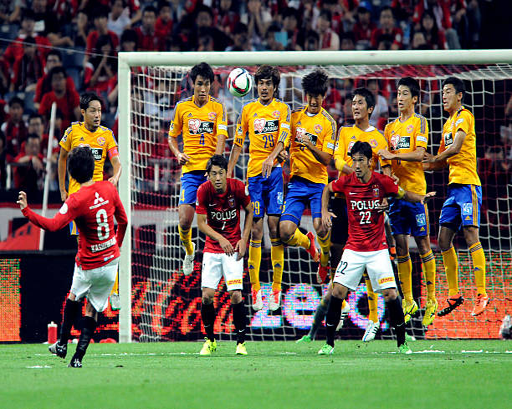
soccer player scores his team 's first goal from a free kick during the match .